William W. Mackall

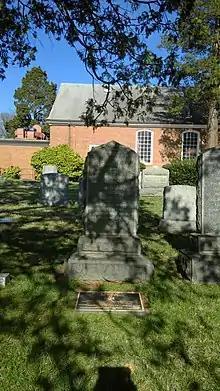
Mackall's grave in Fairfax County, Virginia

Mackall speculated in real estate and owned several farms in Fairfax County, Virginia after the war. William W. Mackall died on August 12, 1891, at "Langley," one of his farms in Fairfax County. He is buried at Lewinsville Presbyterian Church Cemetery, McLean, Virginia, on the site of "Lewinsville," another of his farms.